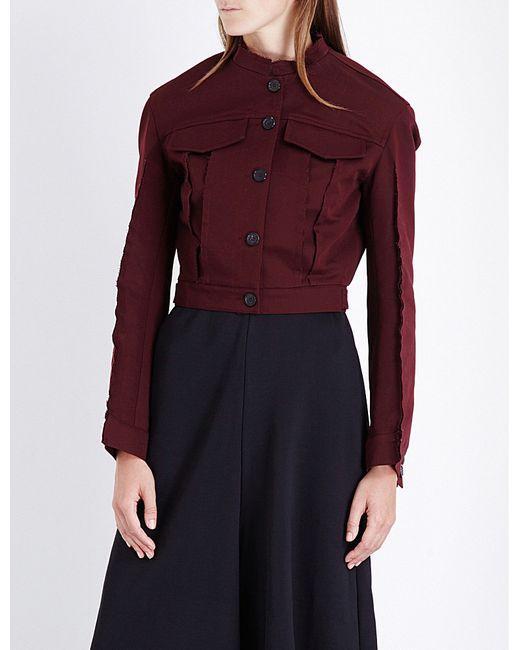
Dart Tan Langarmjacke mit grauem langem Schein-Rock